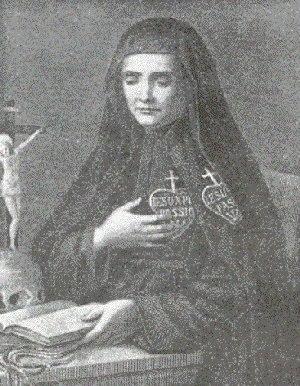
Marie Crucifiée Costantini est une religieuse italienne du XVIIIᵉ siècle, fondatrice des moniales passionistes.